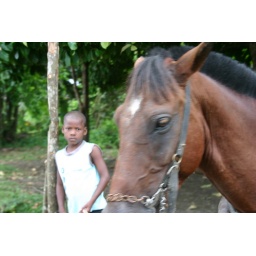
"The boy with the horse in his side..."